H.E.R.O. (video game)

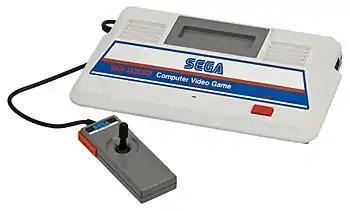
Most ports of "H.E.R.O." updated the graphics and colors displayed, but the version for the SG-1000 console (pictured) added new elements such as music and new traps to the game.

"H.E.R.O." was first released on March 30, 1984. "H.E.R.O." was released for ColecoVision in August 1984 while the Commodore 64 and Atari 5200 in the third quarter of 1984. The game was ported the Atari 5200, Colecovision, and SG-1000 consoles and the Apple II, Atari 8-bit computers, Commodore 64, MSX, and ZX Spectrum. The other versions mostly vary with respect to colors and graphic detail, while the SG-1000 version adds music, new traps such as stalactites, lava geysers and featured female miners. Van Ryzen did not code any of these versions, but was asked to approve of them and suggested ideas on the graphics. Van Ryzen suggested for the packaging of the later games to make the character more of a super hero, as on the original game the cover art had him looking "kind of goofy" according to Van Ryzen.